Dan Innis

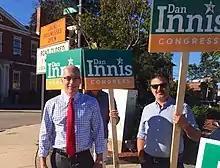
Innis campaigning in 2013

Innis is a past finance chairman of the New Hampshire Republican Party.